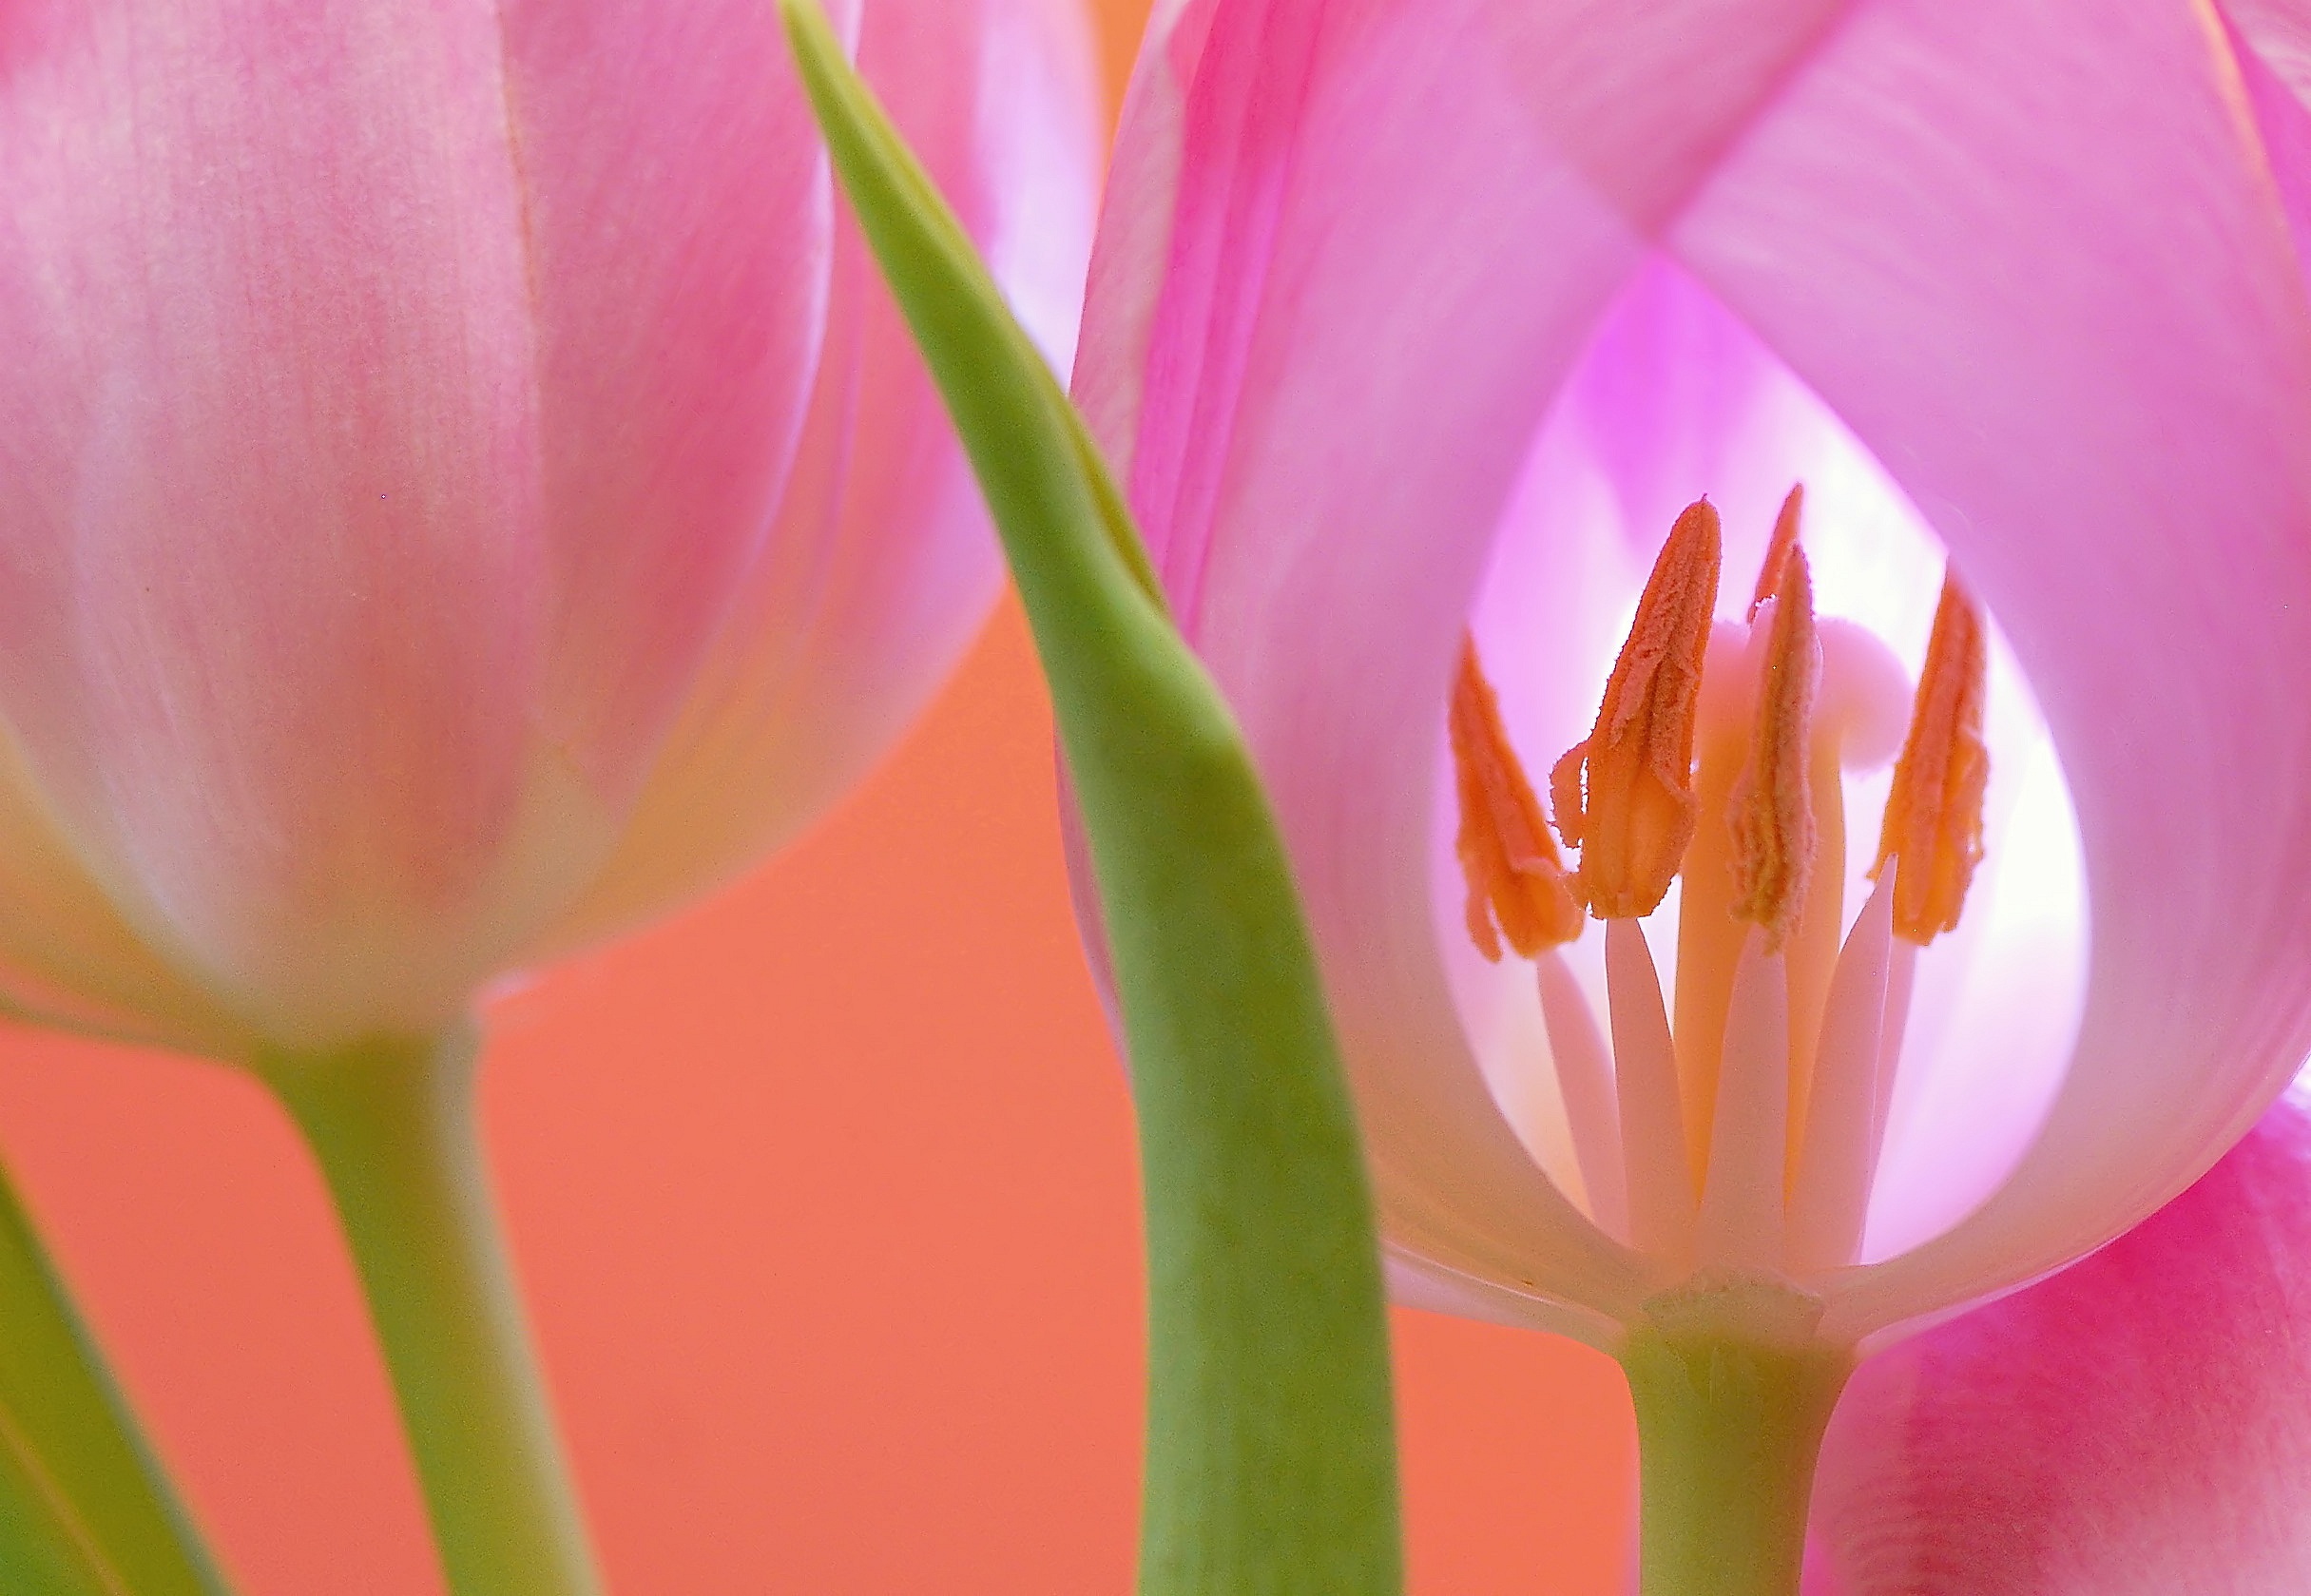
nature, blossom, plant, flower, petal, bloom, summer, tulip, orange, spring, macro, garden, pink, close, flora, close up, leaves, petals, flower garden, tender, macro photography, flowering plant, lily family, plant stem, land plant